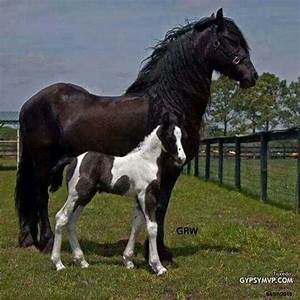
Label: cavallo